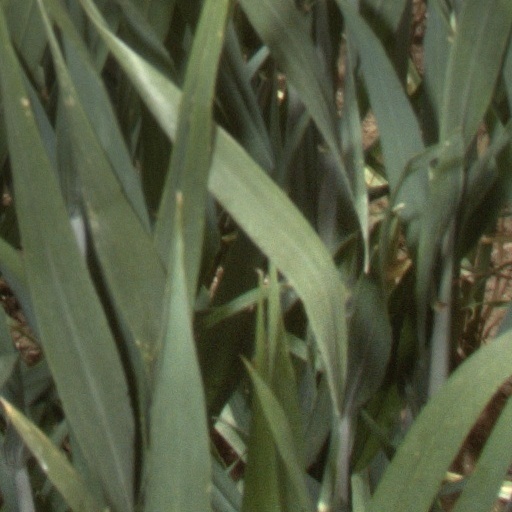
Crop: wheat